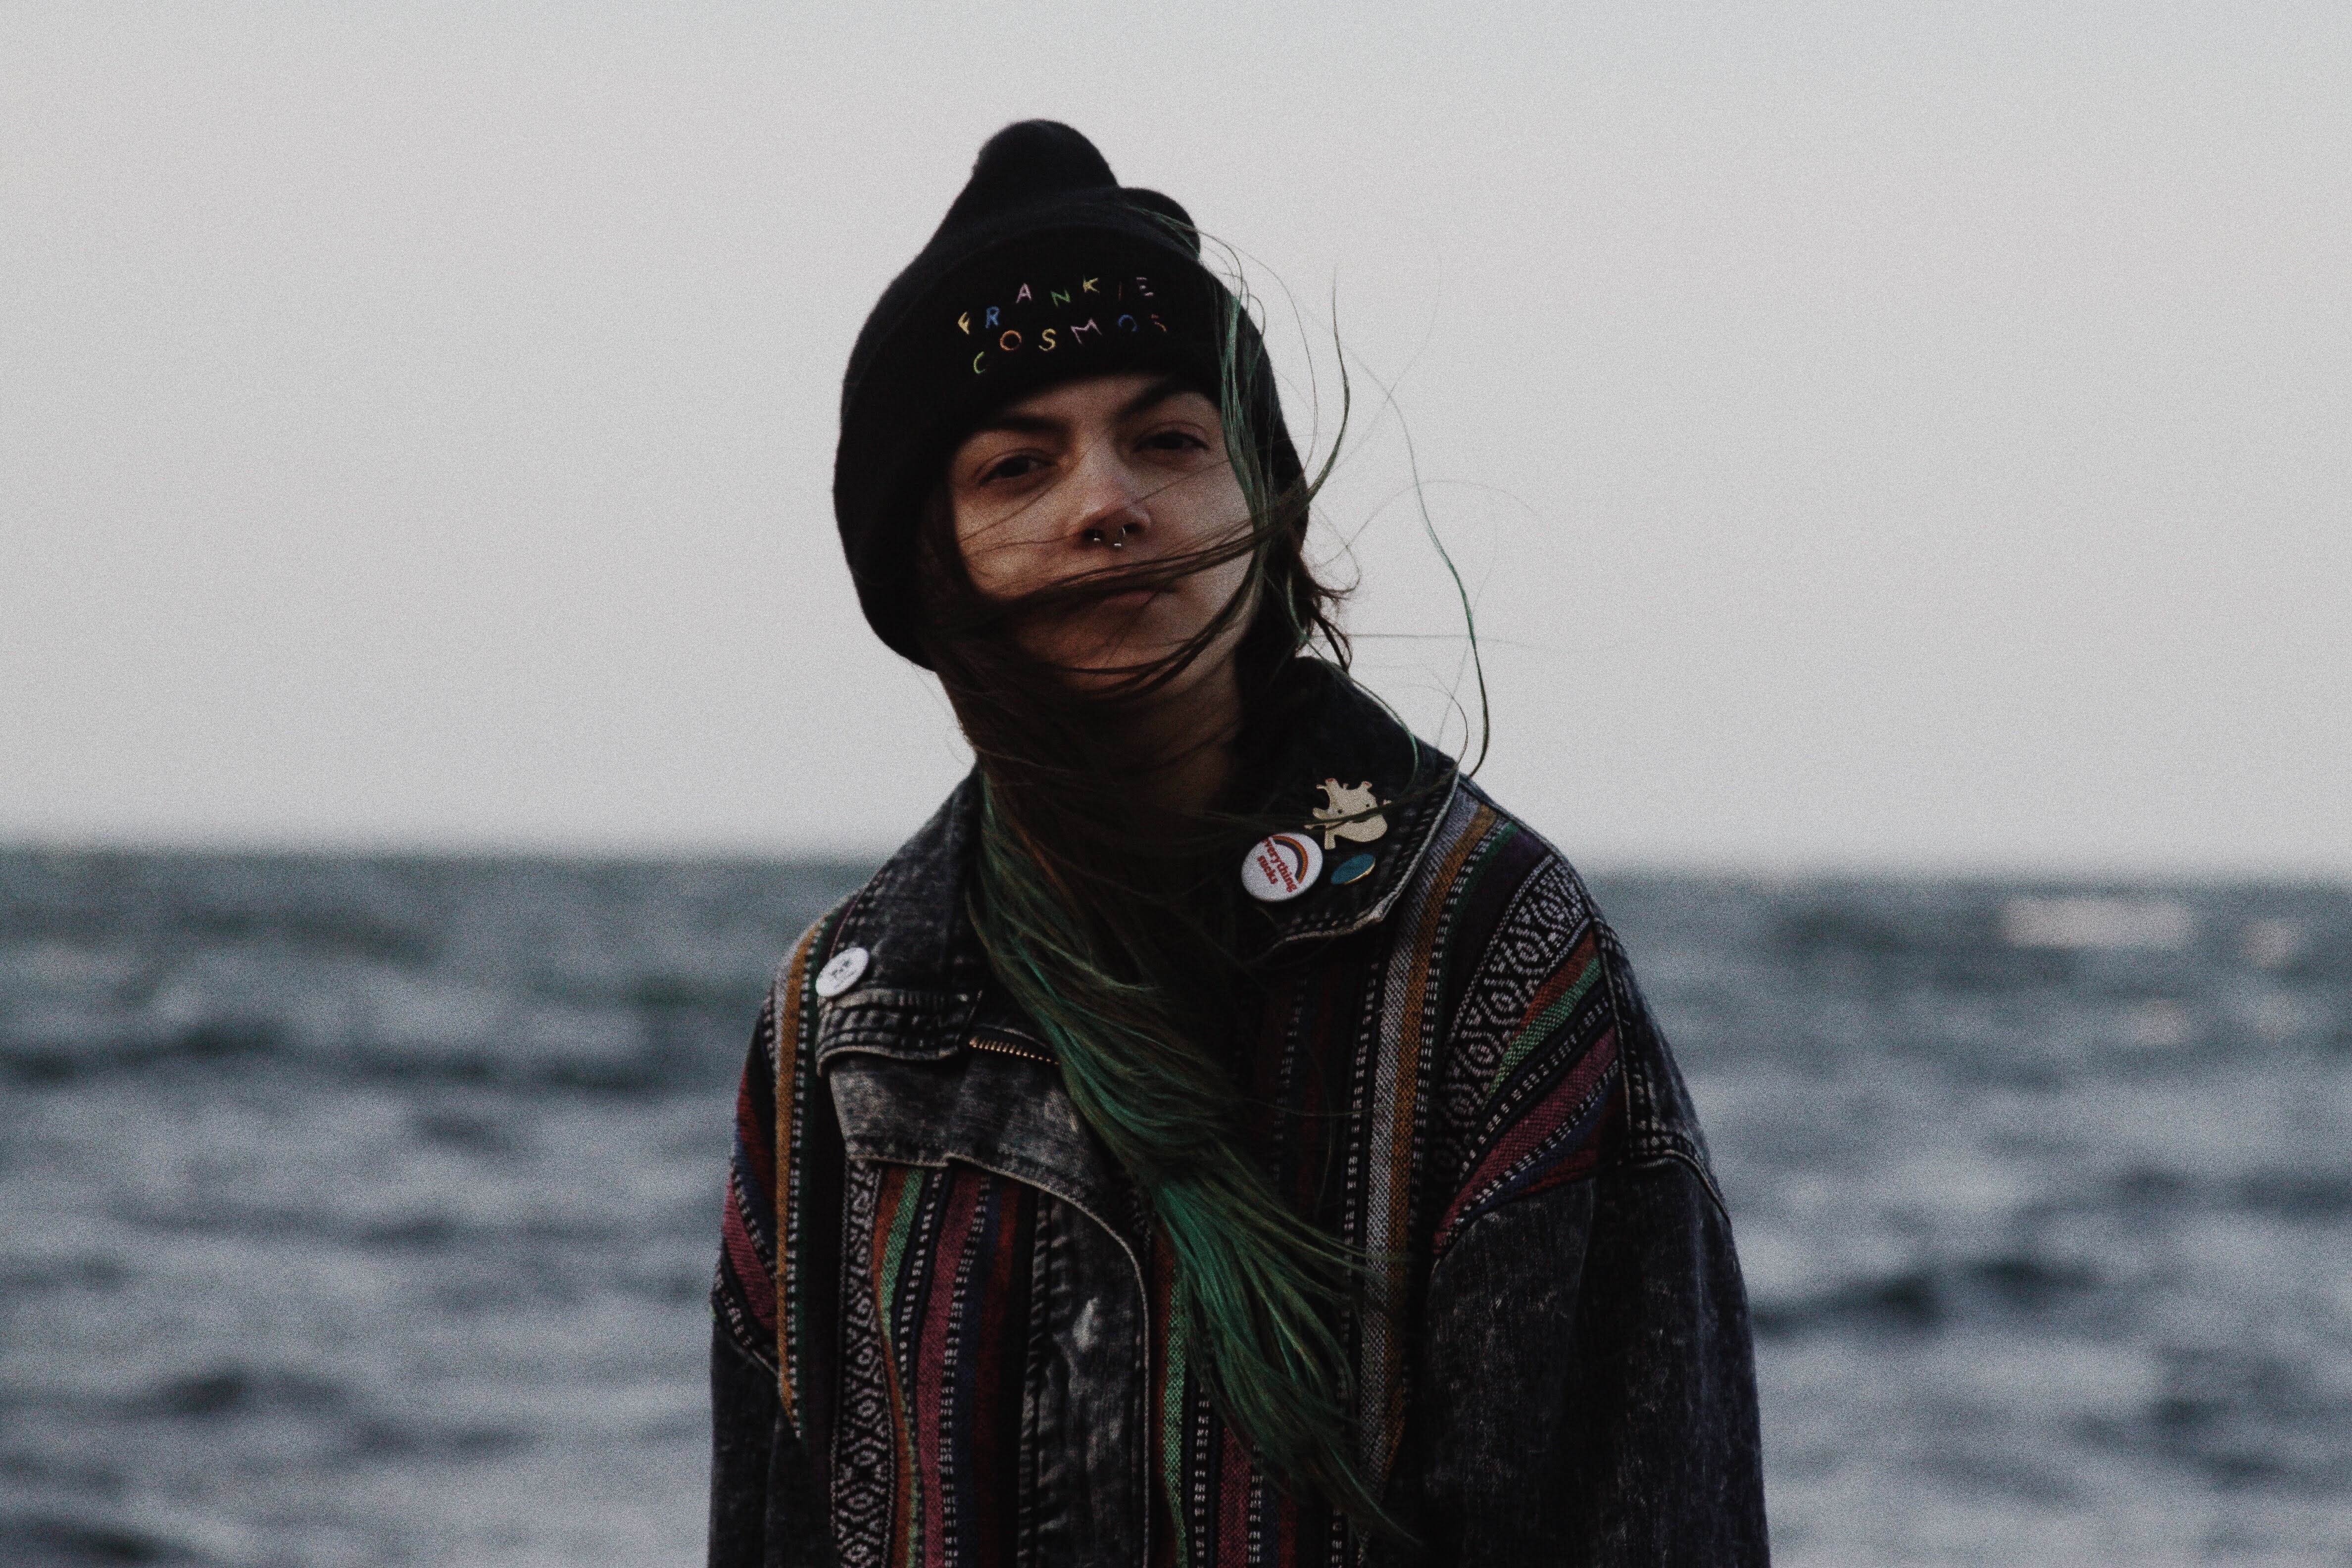
person, woman, hair, wind, female, portrait, model, fashion, clothing, black, lady, photograph, beauty, photo shoot